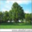
Label: oak_tree